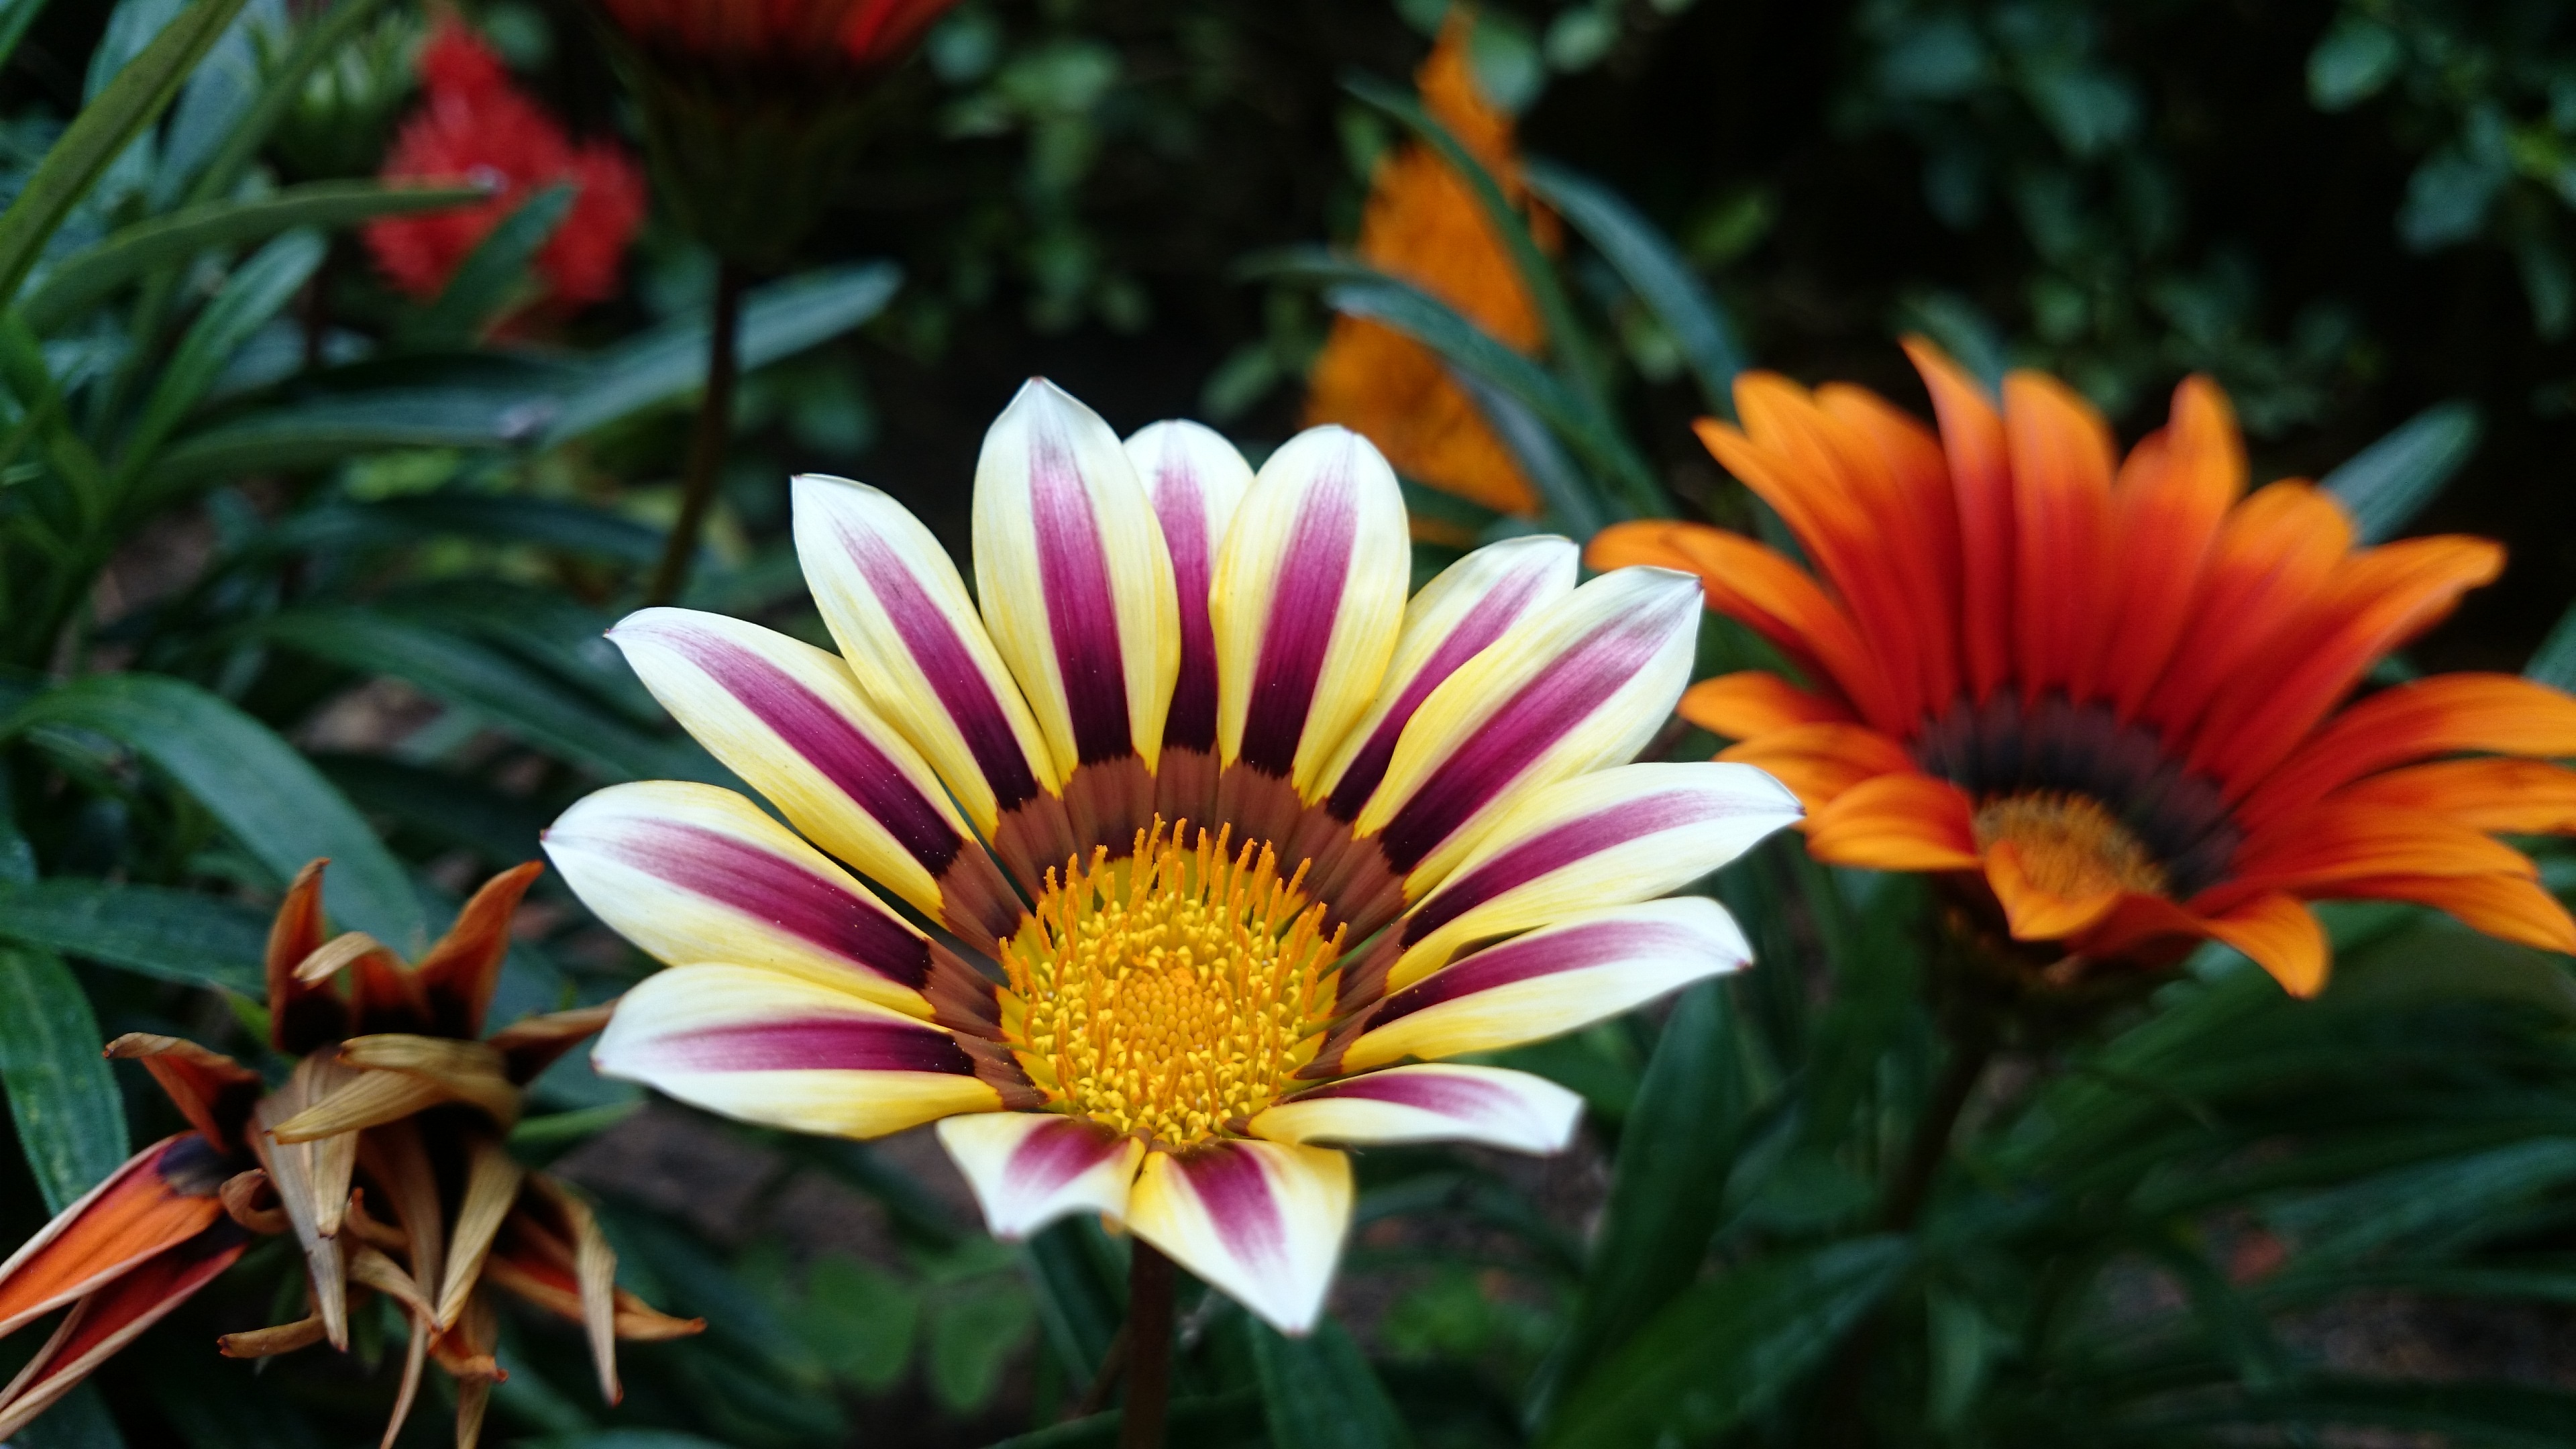
nature, plant, leaf, flower, petal, daisy, autumn, botany, colorful, yellow, garden, flora, wildflower, petals, exotic, gazania, macro photography, flowering plant, daisy family, purple plant, land plant